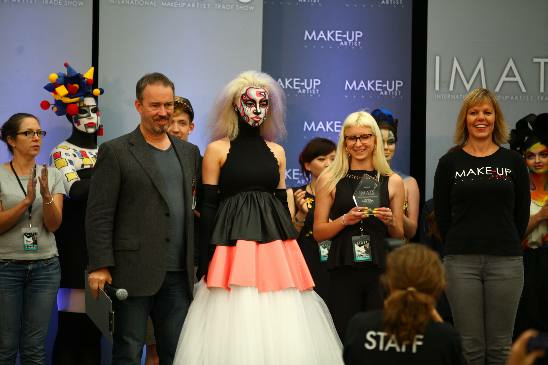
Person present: Yes